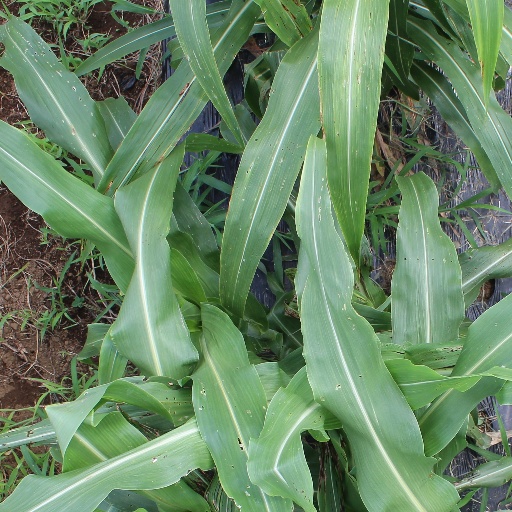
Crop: sorghum